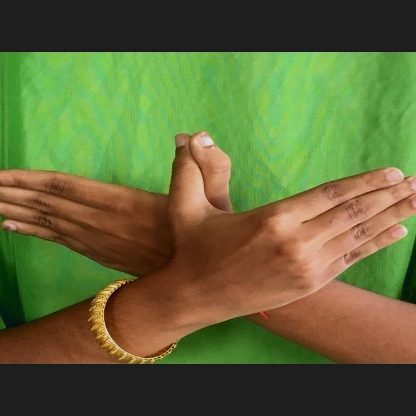
Mudra: Garuda